2004 World Series

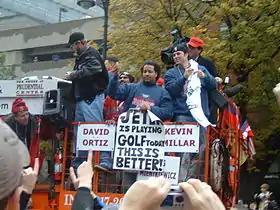
Ramírez at the victory parade, with a sign that one of the spectators handed him.

Country music singer Gretchen Wilson, a lifelong Cardinals fan, performed "The Star-Spangled Banner". Creed lead singer Scott Stapp sang "God Bless America" during the seventh-inning stretch. Barry Bonds and Manny Ramírez received the Hank Aaron Award for the National and American Leagues, respectively. Former Cardinals players Lou Brock and Red Schoendienst threw out ceremonial first pitches along with Rashima Manning, from the Herbert Hoover Boys & Girls Clubs of America. A lunar eclipse was visible during the game – the first lunar eclipse to take place during a World Series game. The game was also played on the 18th anniversary of Game 7 of the 1986 World Series, which the Red Sox had lost at Shea Stadium to the New York Mets, despite taking a 3–0 lead into the sixth inning.